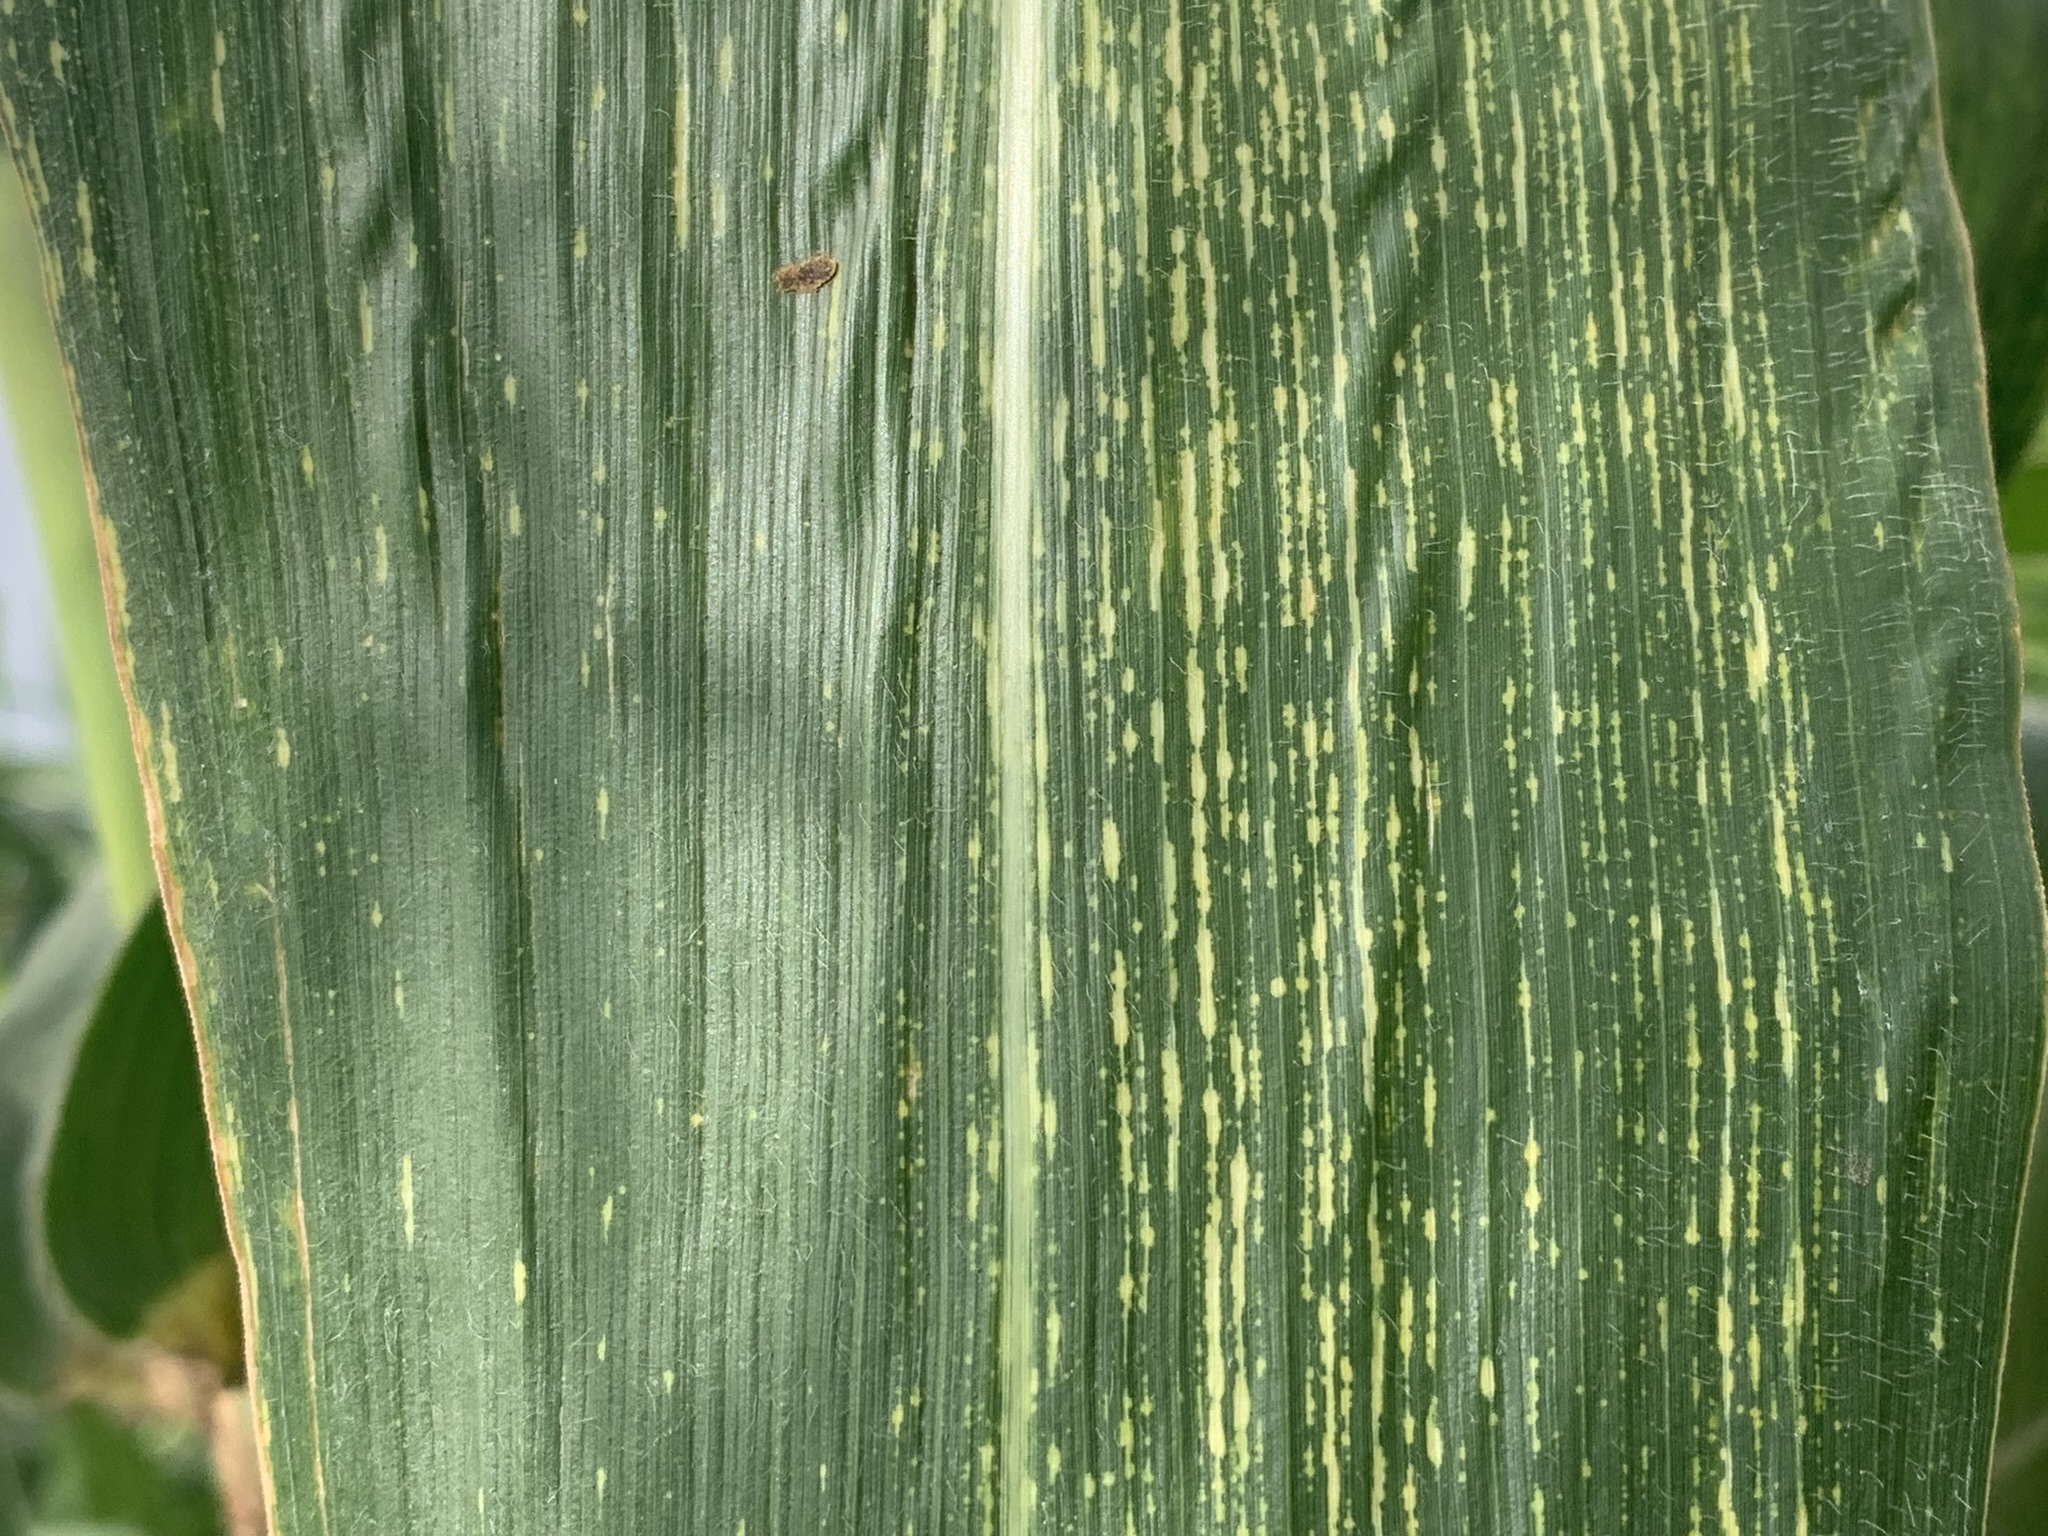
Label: MSV